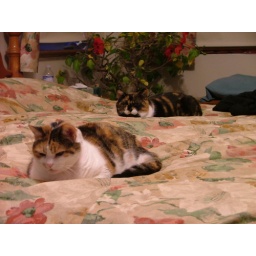
Casey and Maggie try to hog the bed without Sam. Failure! There is some room in the middle!!